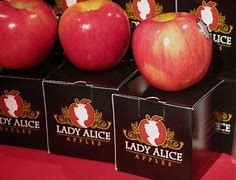
Label: apple